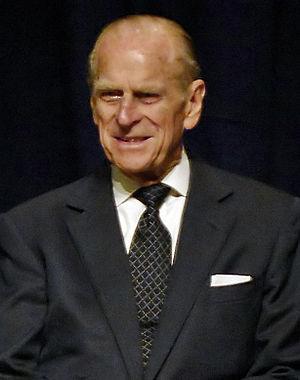
Voici la liste des monarques de Nouvelle-Zélande. La Nouvelle-Zélande est un royaume du Commonwealth qui obtint le statut de Dominion en 1907, et devint pleinement souverain avec sa ratification du Statut de Westminster en 1947.
Cette page présente la liste des monarques ayant régné sur ce qui est aujourd'hui le Canada. Dans l'histoire de la monarchie au Canada, trois couronnes différentes ont régné sur le pays : la couronne de France, celle du Royaume-Uni et, depuis 1931, la couronne du Canada considérée comme un royaume indépendant.